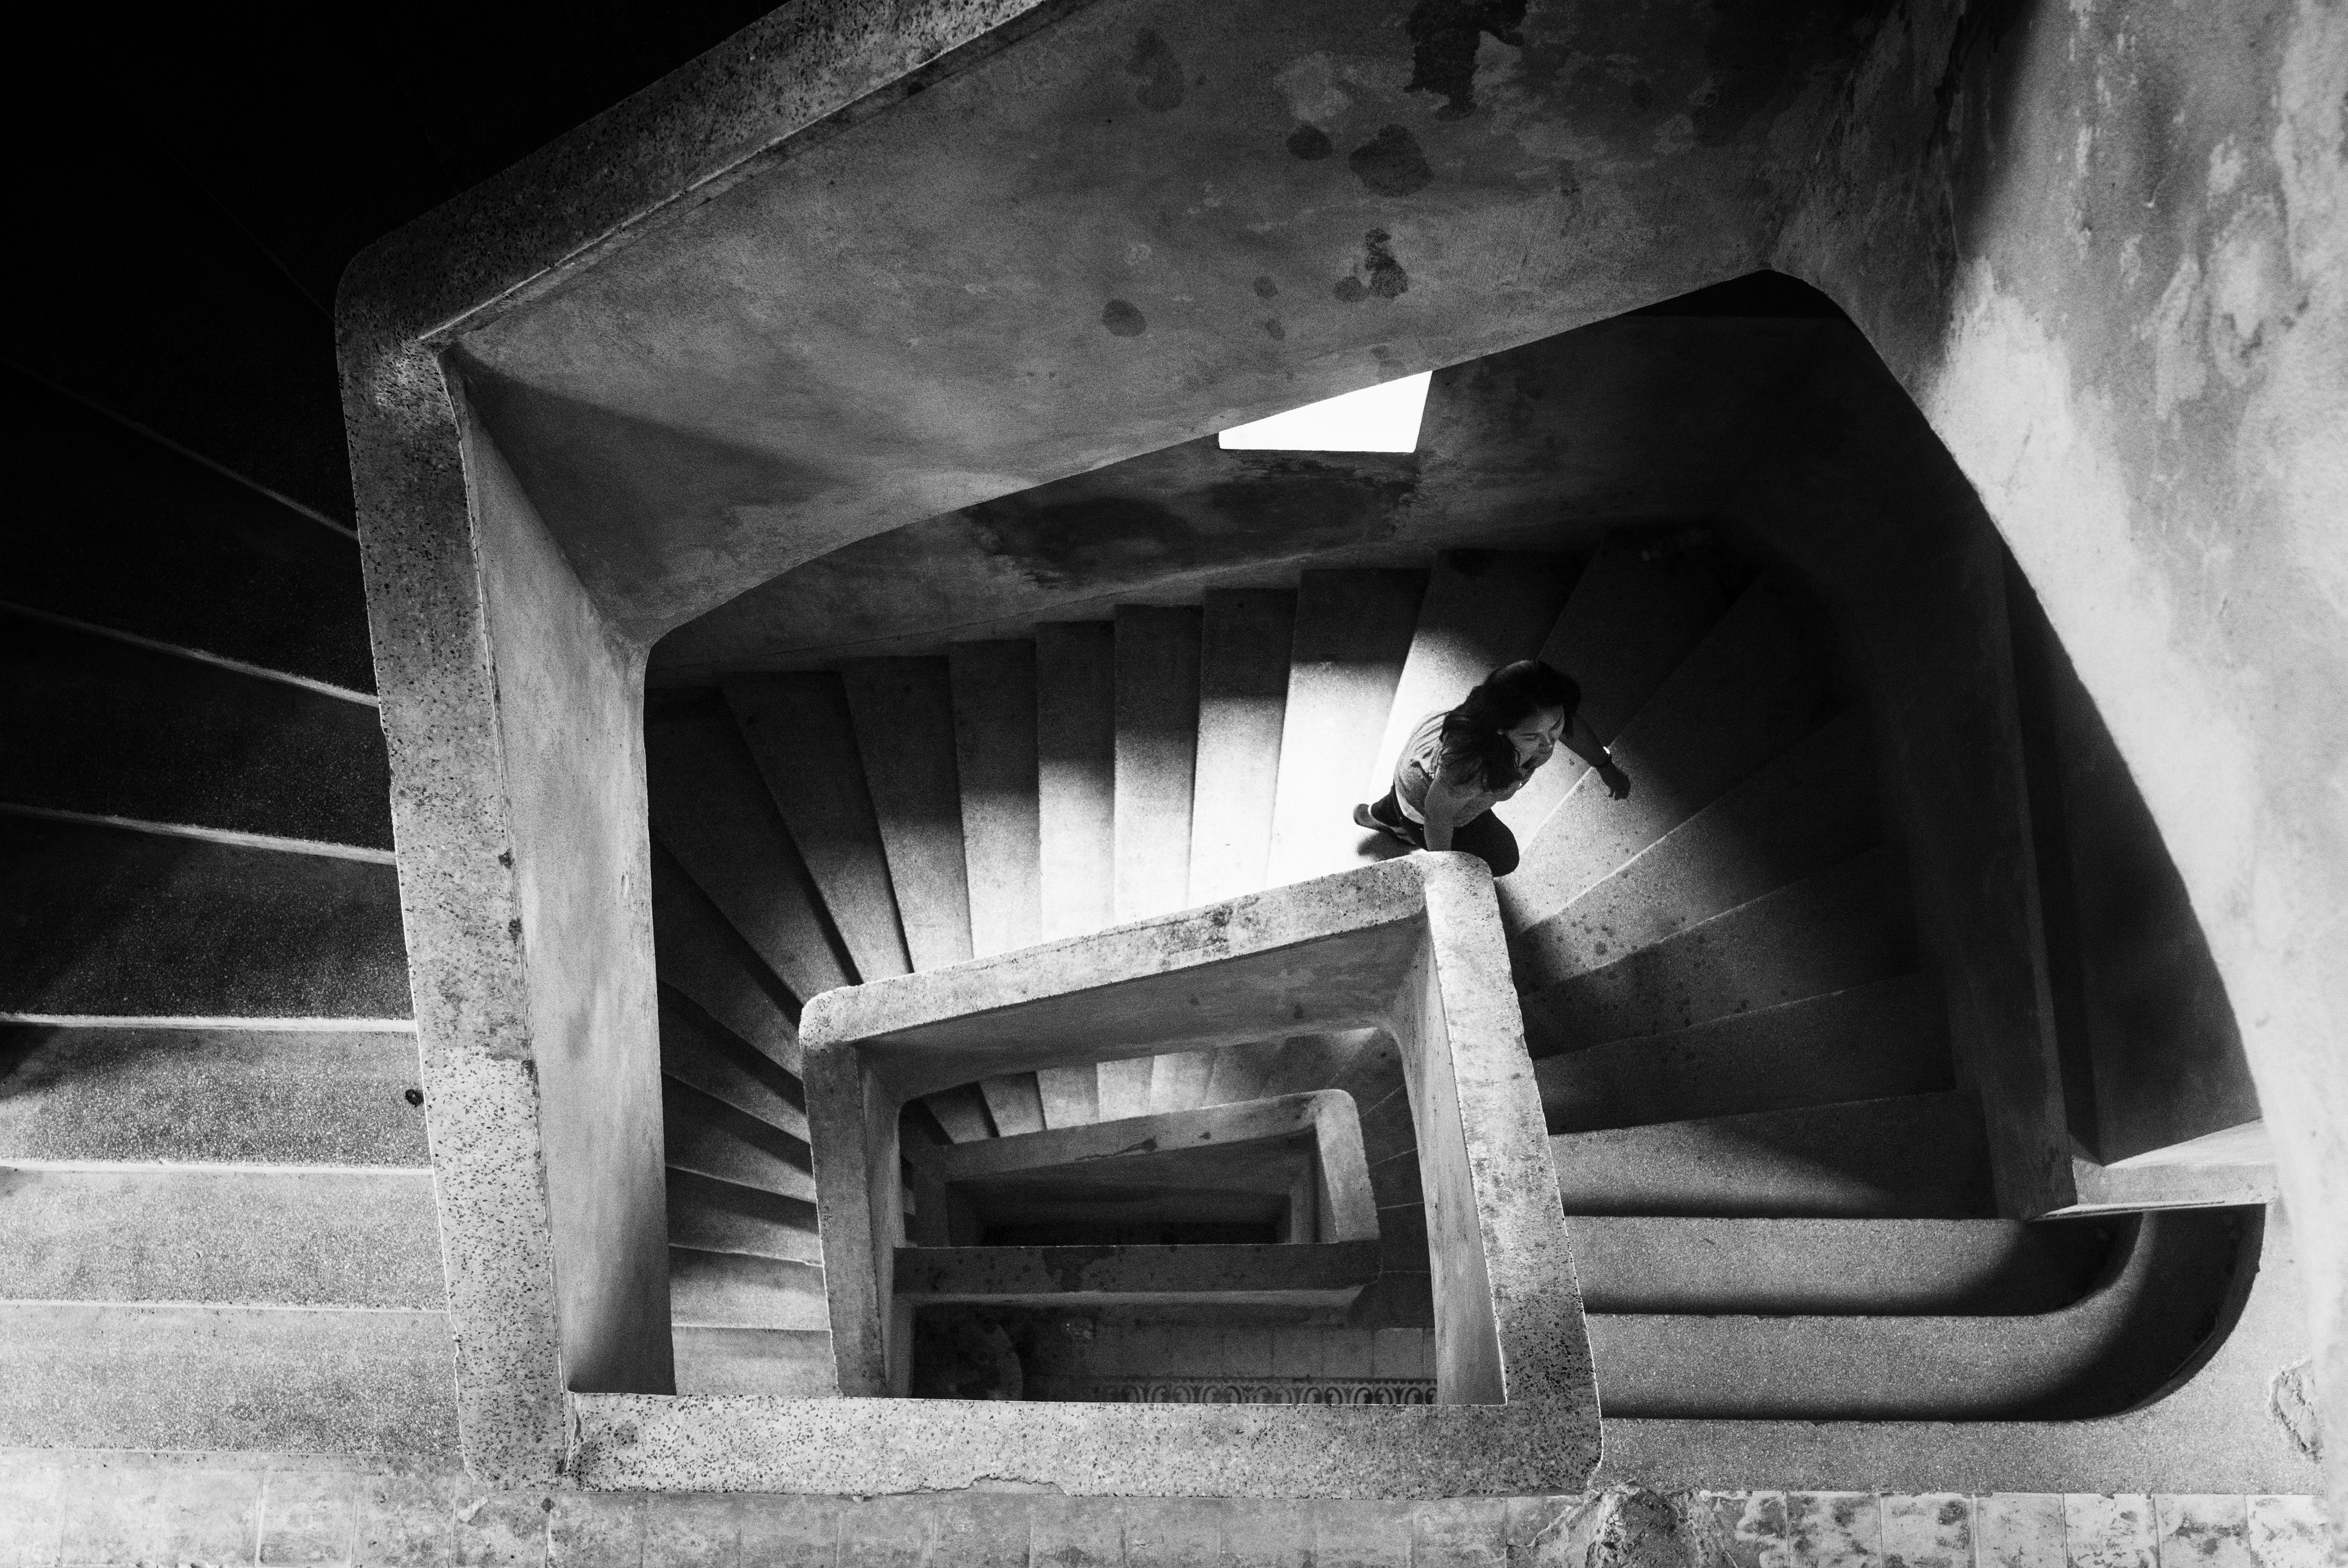
light, black and white, architecture, white, photography, house, darkness, black, monochrome, bw, stairs, cambodia, photograph, stphotographia, shape, streetpics, artinbw, dakohuang, humaningeometry, monochrome photography, film noir